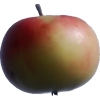
Label: Apple 11